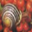
Label: snail